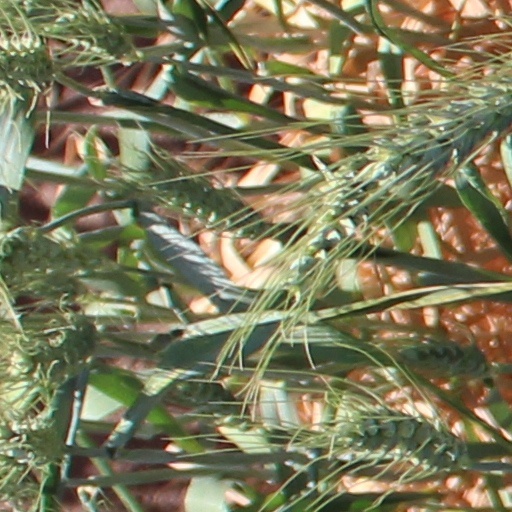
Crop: wheat